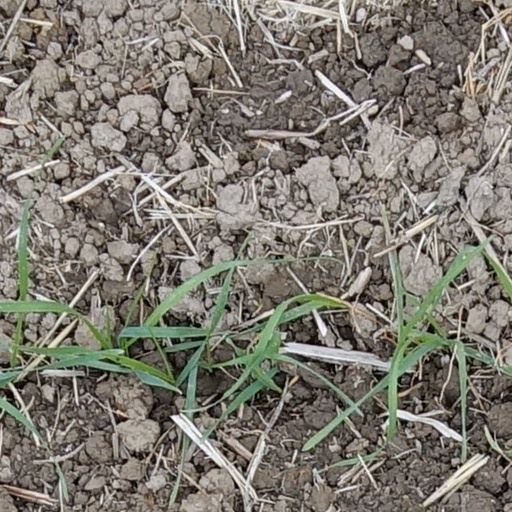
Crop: wheat